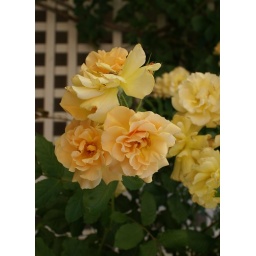
Wonderful yellow rose in front of my office building! Very fragrant.